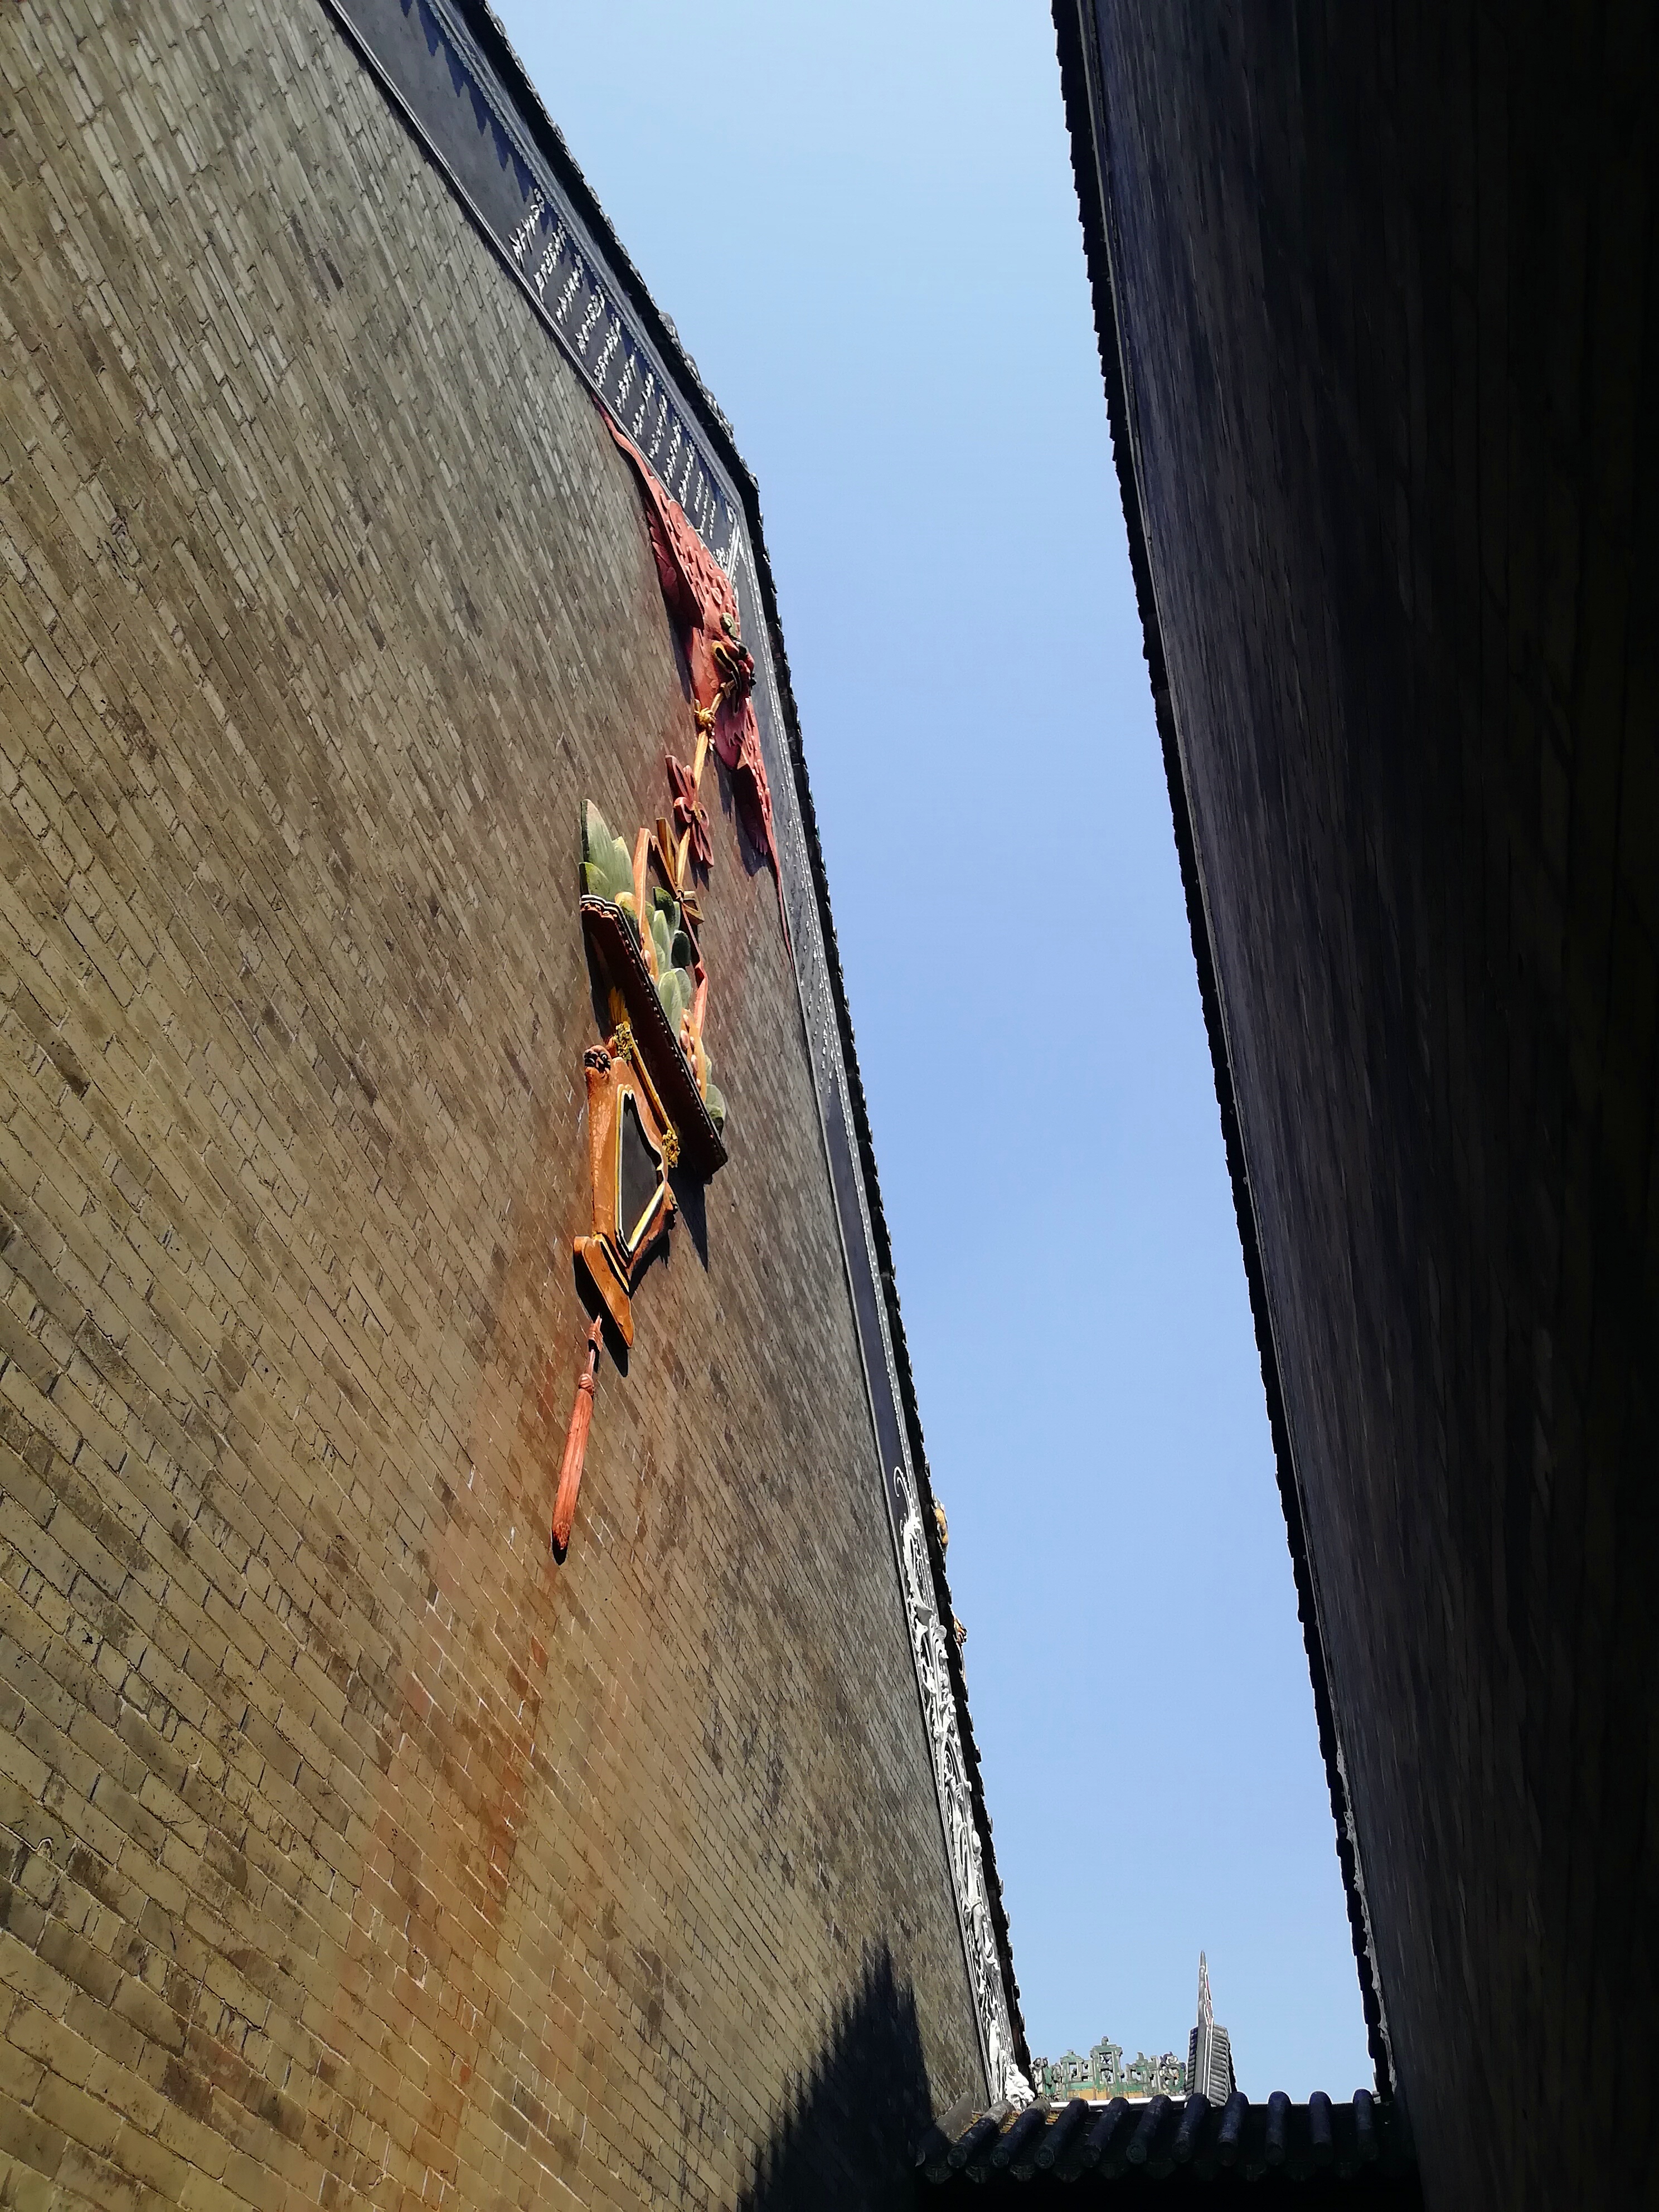
decoration, wall decoration, traditional building, traditional decoration, Chinese traditional building, guangzhou, china, sky, daytime, building, window, wood, climbing, Tints and shades, facade, brick, composite material, art, recreation, brickwork, tree, concrete, roof, rock climbing equipment, city, adventure, house, extreme sport, leisure, rock, metal, shadow, font, rope, symmetry, wood stain, wire, visual arts